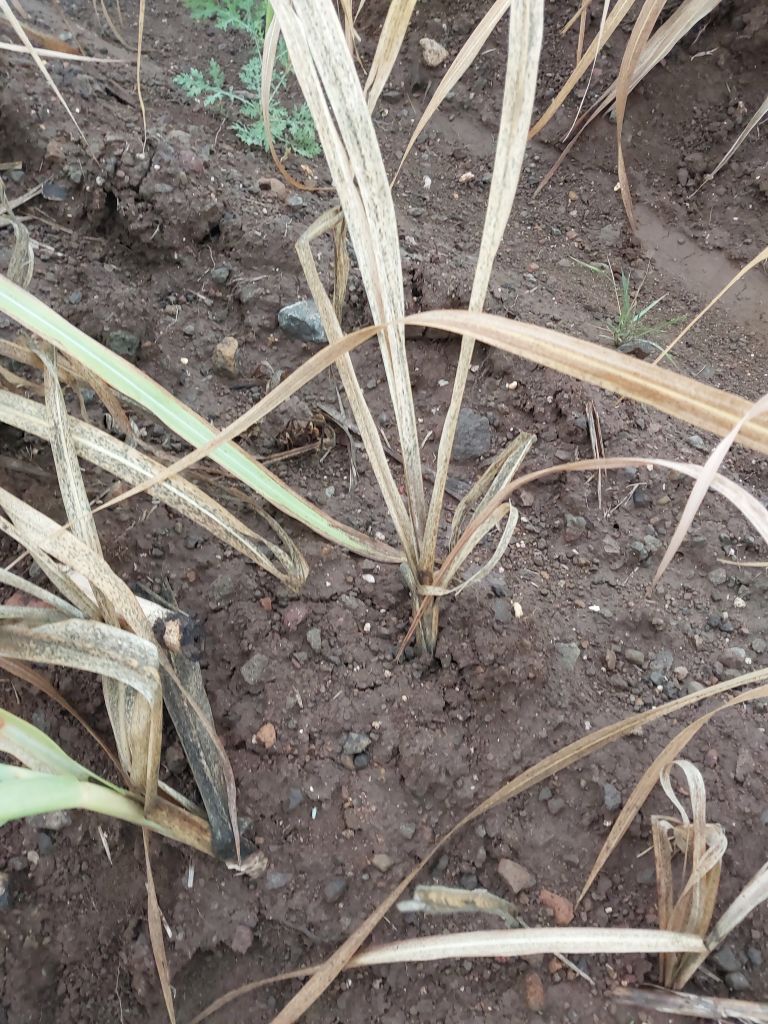
Label: Sett Rot